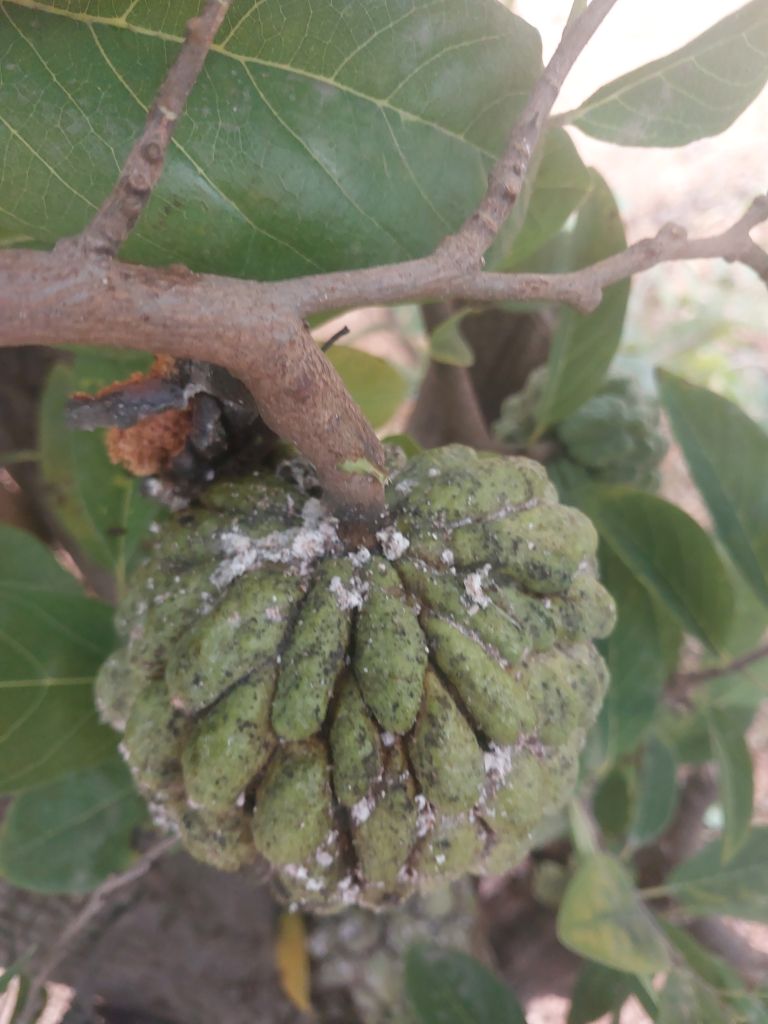
Disease label: Leaf spot on fruit